Gwennap

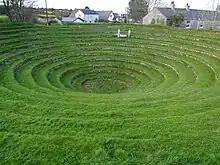
Gwennap Pit

It lends its name to Gwennap Pit, where John Wesley preached on 18 occasions between 1762 and 1789, although Gwennap Pit is about to the northwest, at the hamlet of Busveal near St Day. The pit was caused by mining subsidence in the mid-18th century. After Wesley's death the local people turned the pit into a regular circular shape with turf seats. The location of the pit has been described as being used for Cornish wrestling tournaments prior to its transformation.